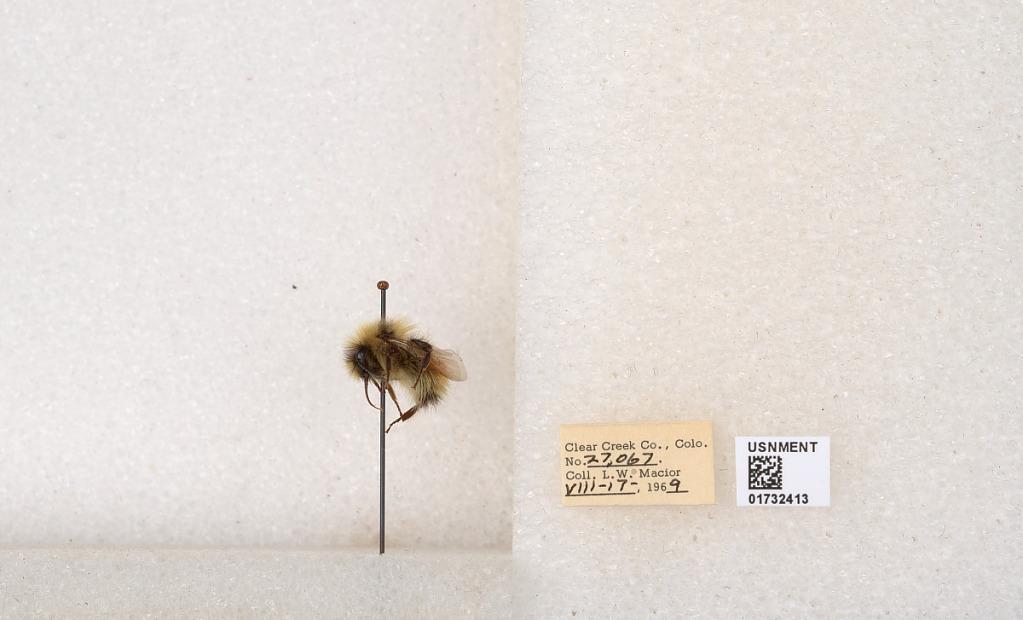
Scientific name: Bombus (Pyrobombus) sylvicola Kirby
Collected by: L. Macior
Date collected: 1969-8-17
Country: United States
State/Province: Colorado
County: Clear Creek
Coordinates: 39.7006, -105.694